Saint Juliana's Abbey

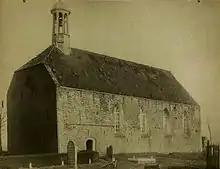
The abbey's church, a few years before its demolition in the late 19th century

Saint Juliana's Abbey was a Benedictine abbey dedicated to Juliana of Nicomedia in Rottum in the present-day Netherlands..